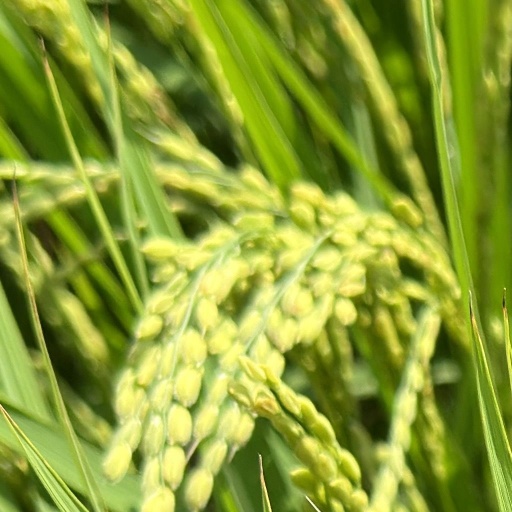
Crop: rice